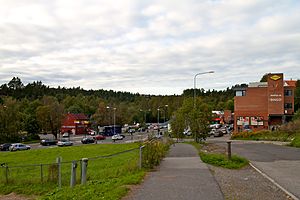
Søndre Nordstrand
Fra Hauketo i bydelen Søndre Nordstrand
Søndre Nordstrand er en administrativ bydel i Oslo i Norge. Bydelen har 39.066 indbyggere og er med sine 18,4 km² Oslos største bydel i areal.